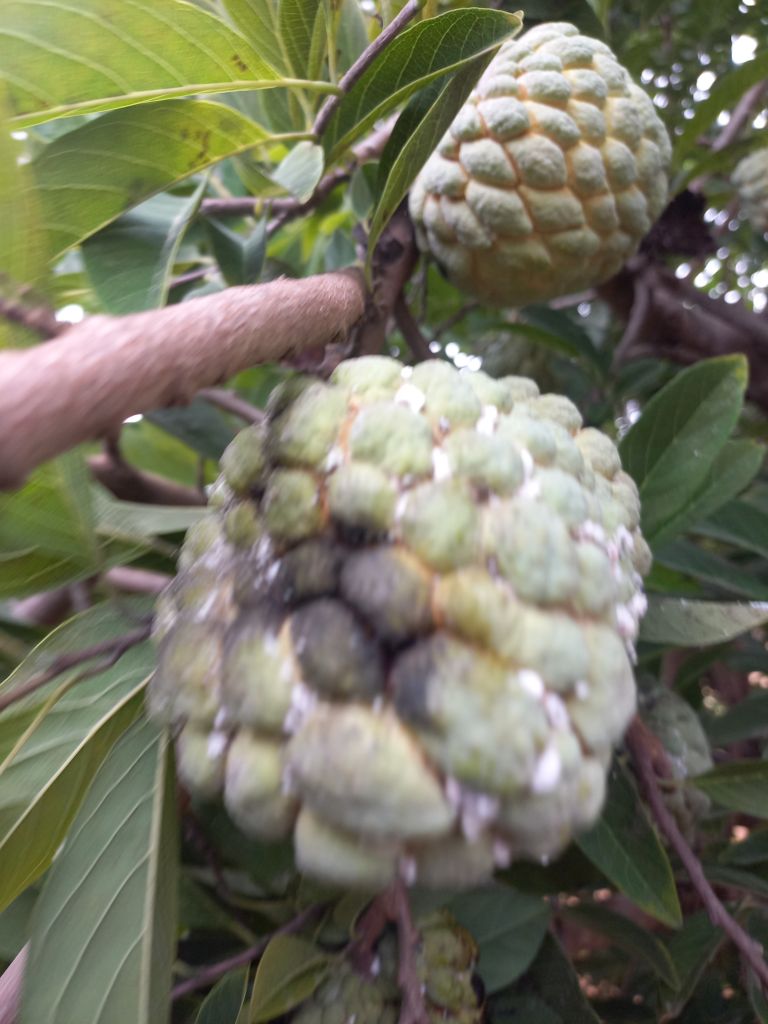
Disease label: Diplodia Rot